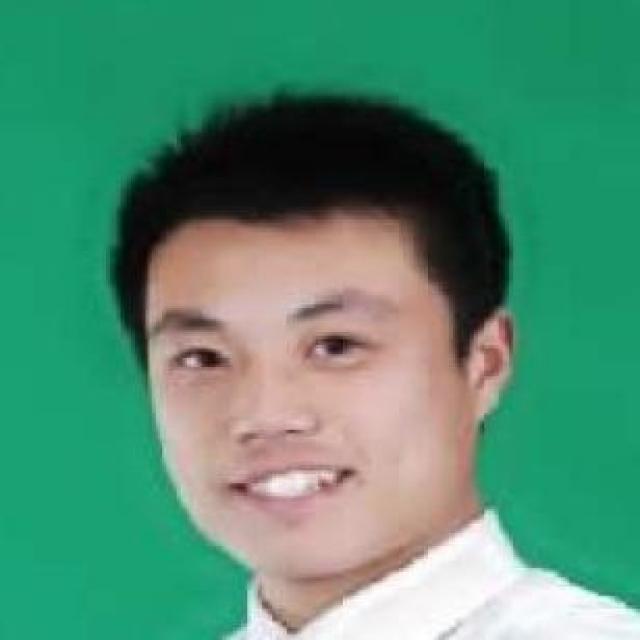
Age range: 21-44